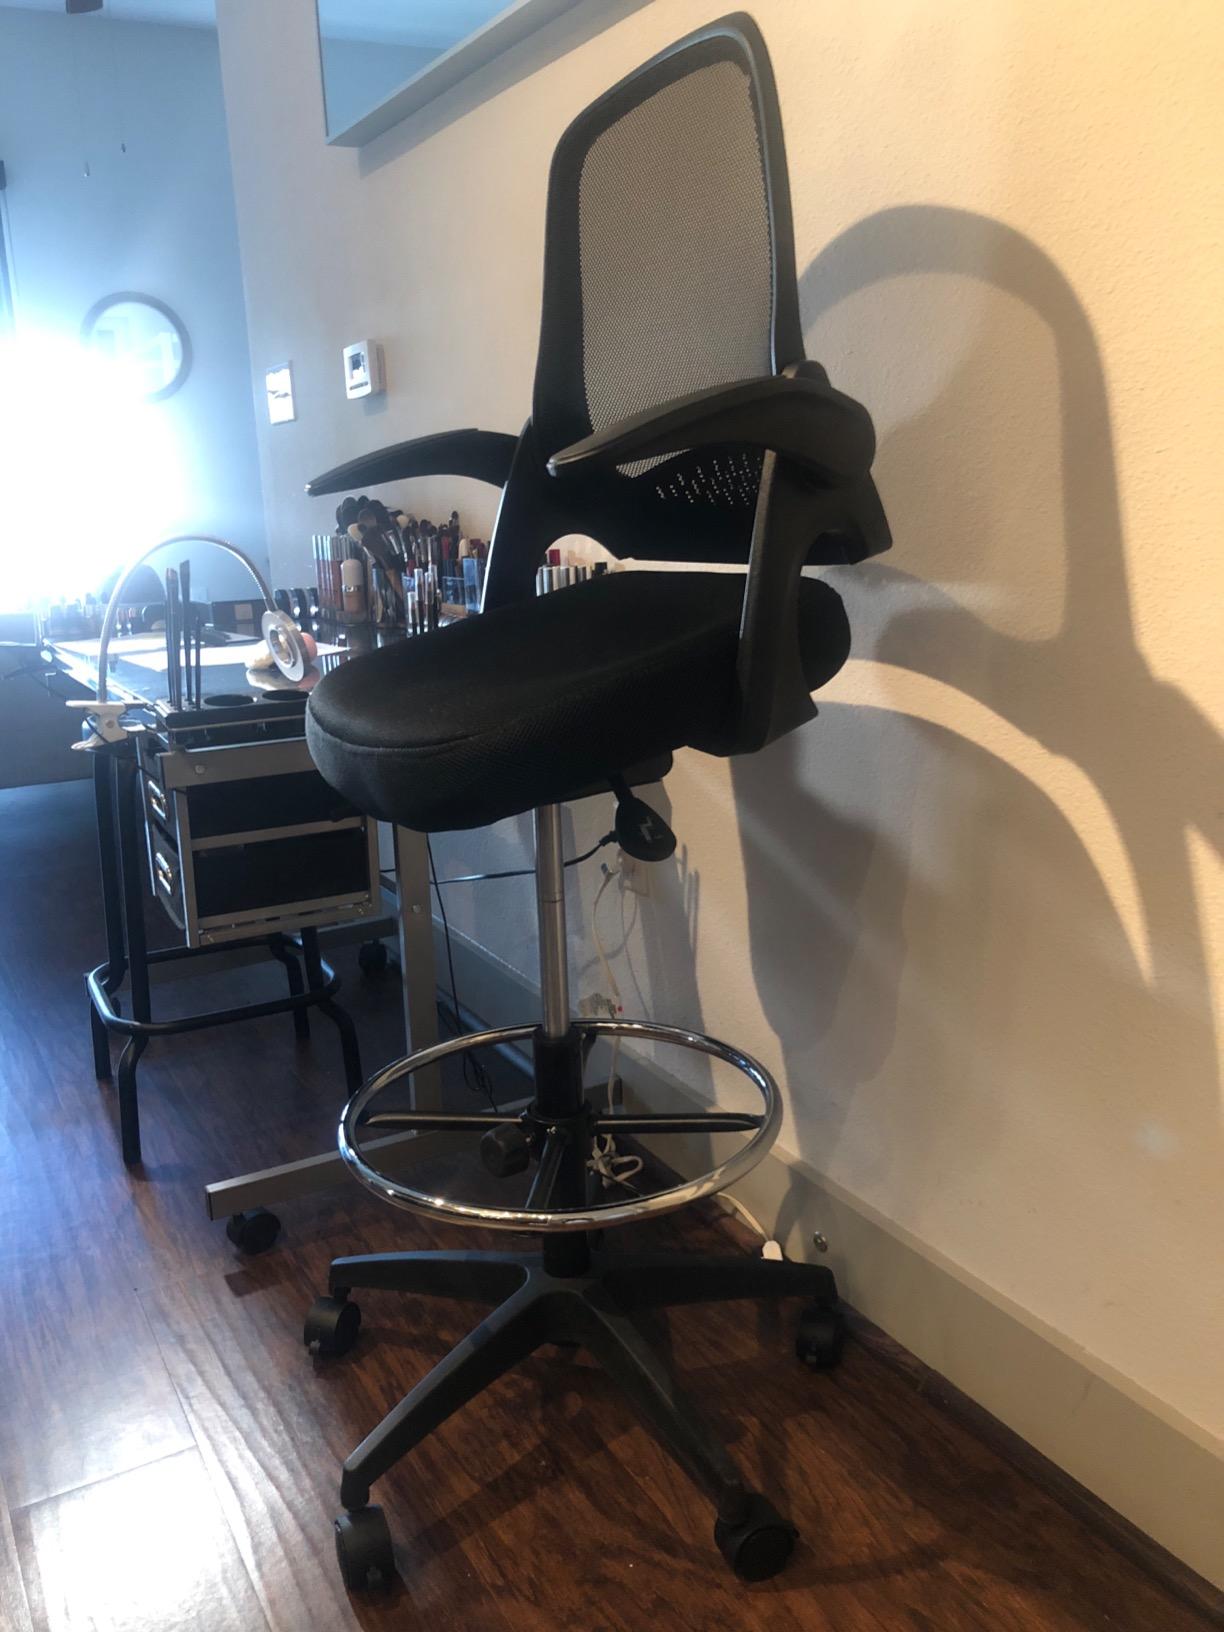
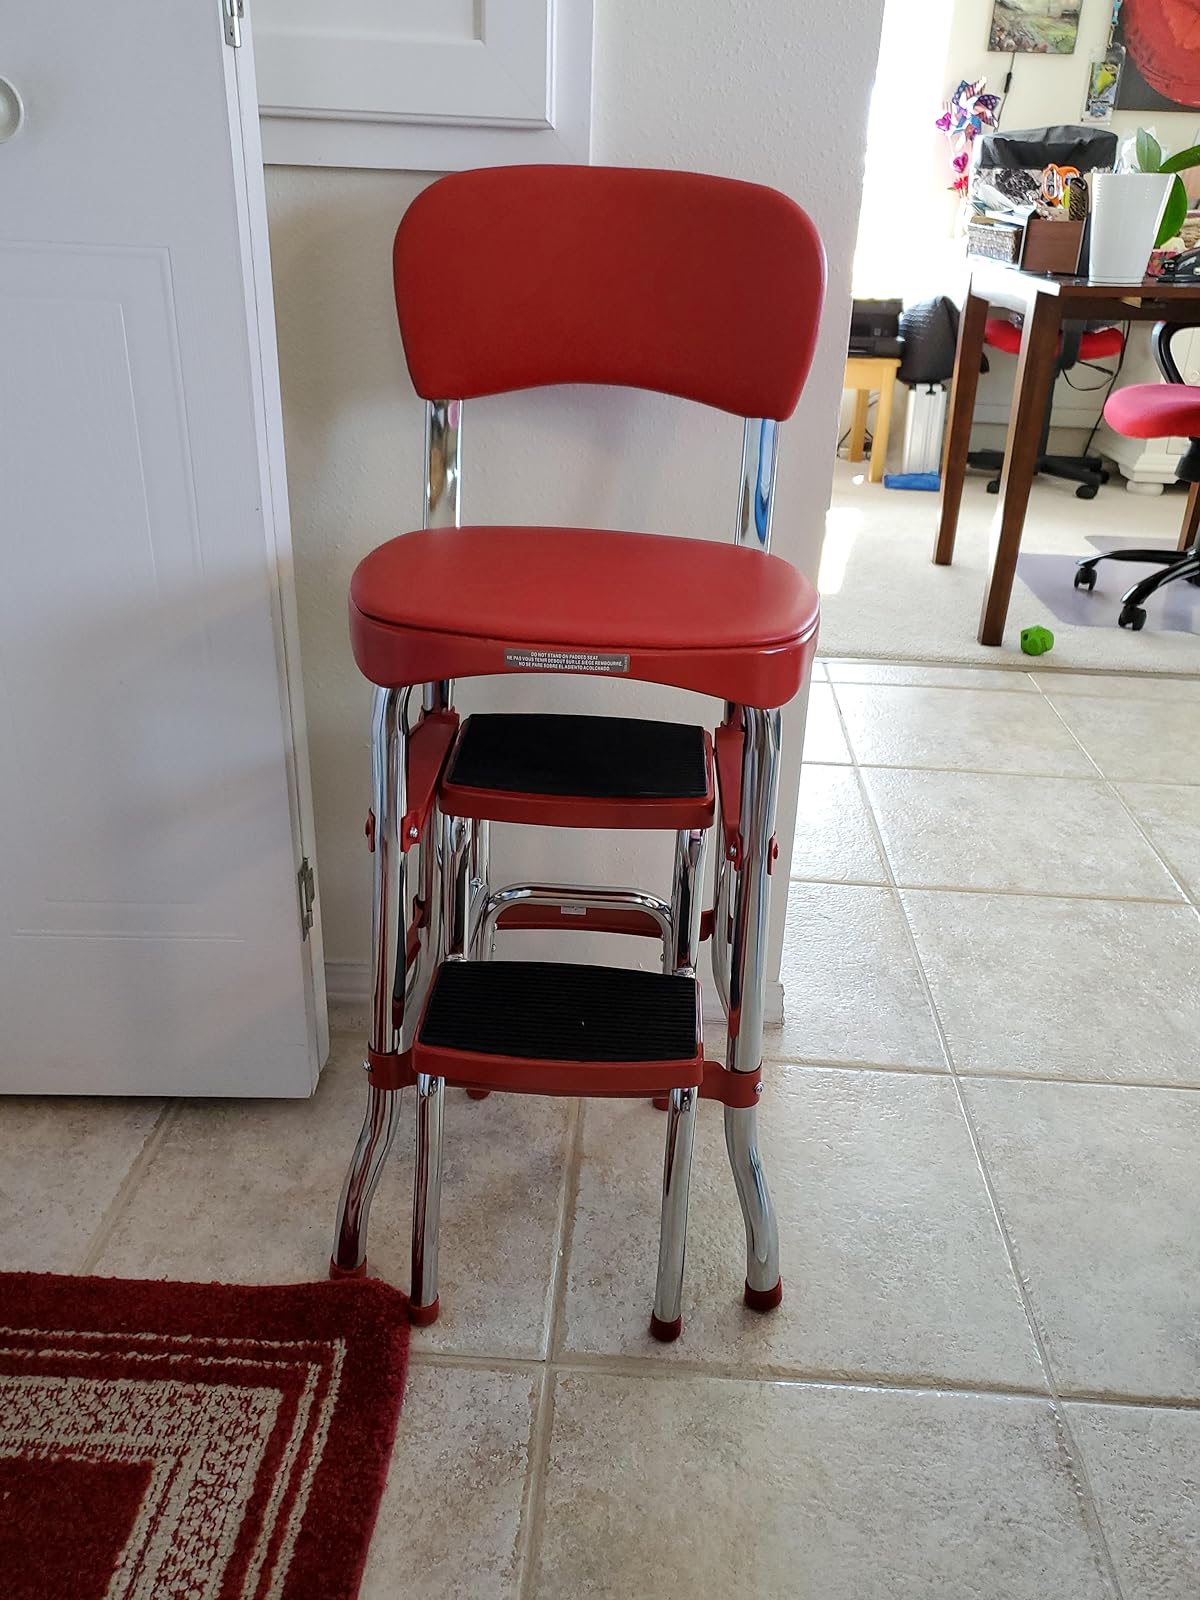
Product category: items_chair
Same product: no